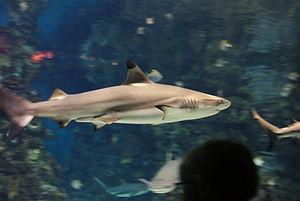
Un Requin à pointes noires (Carcharhinus melanopterus), à L'Aquarium, Barcelone.